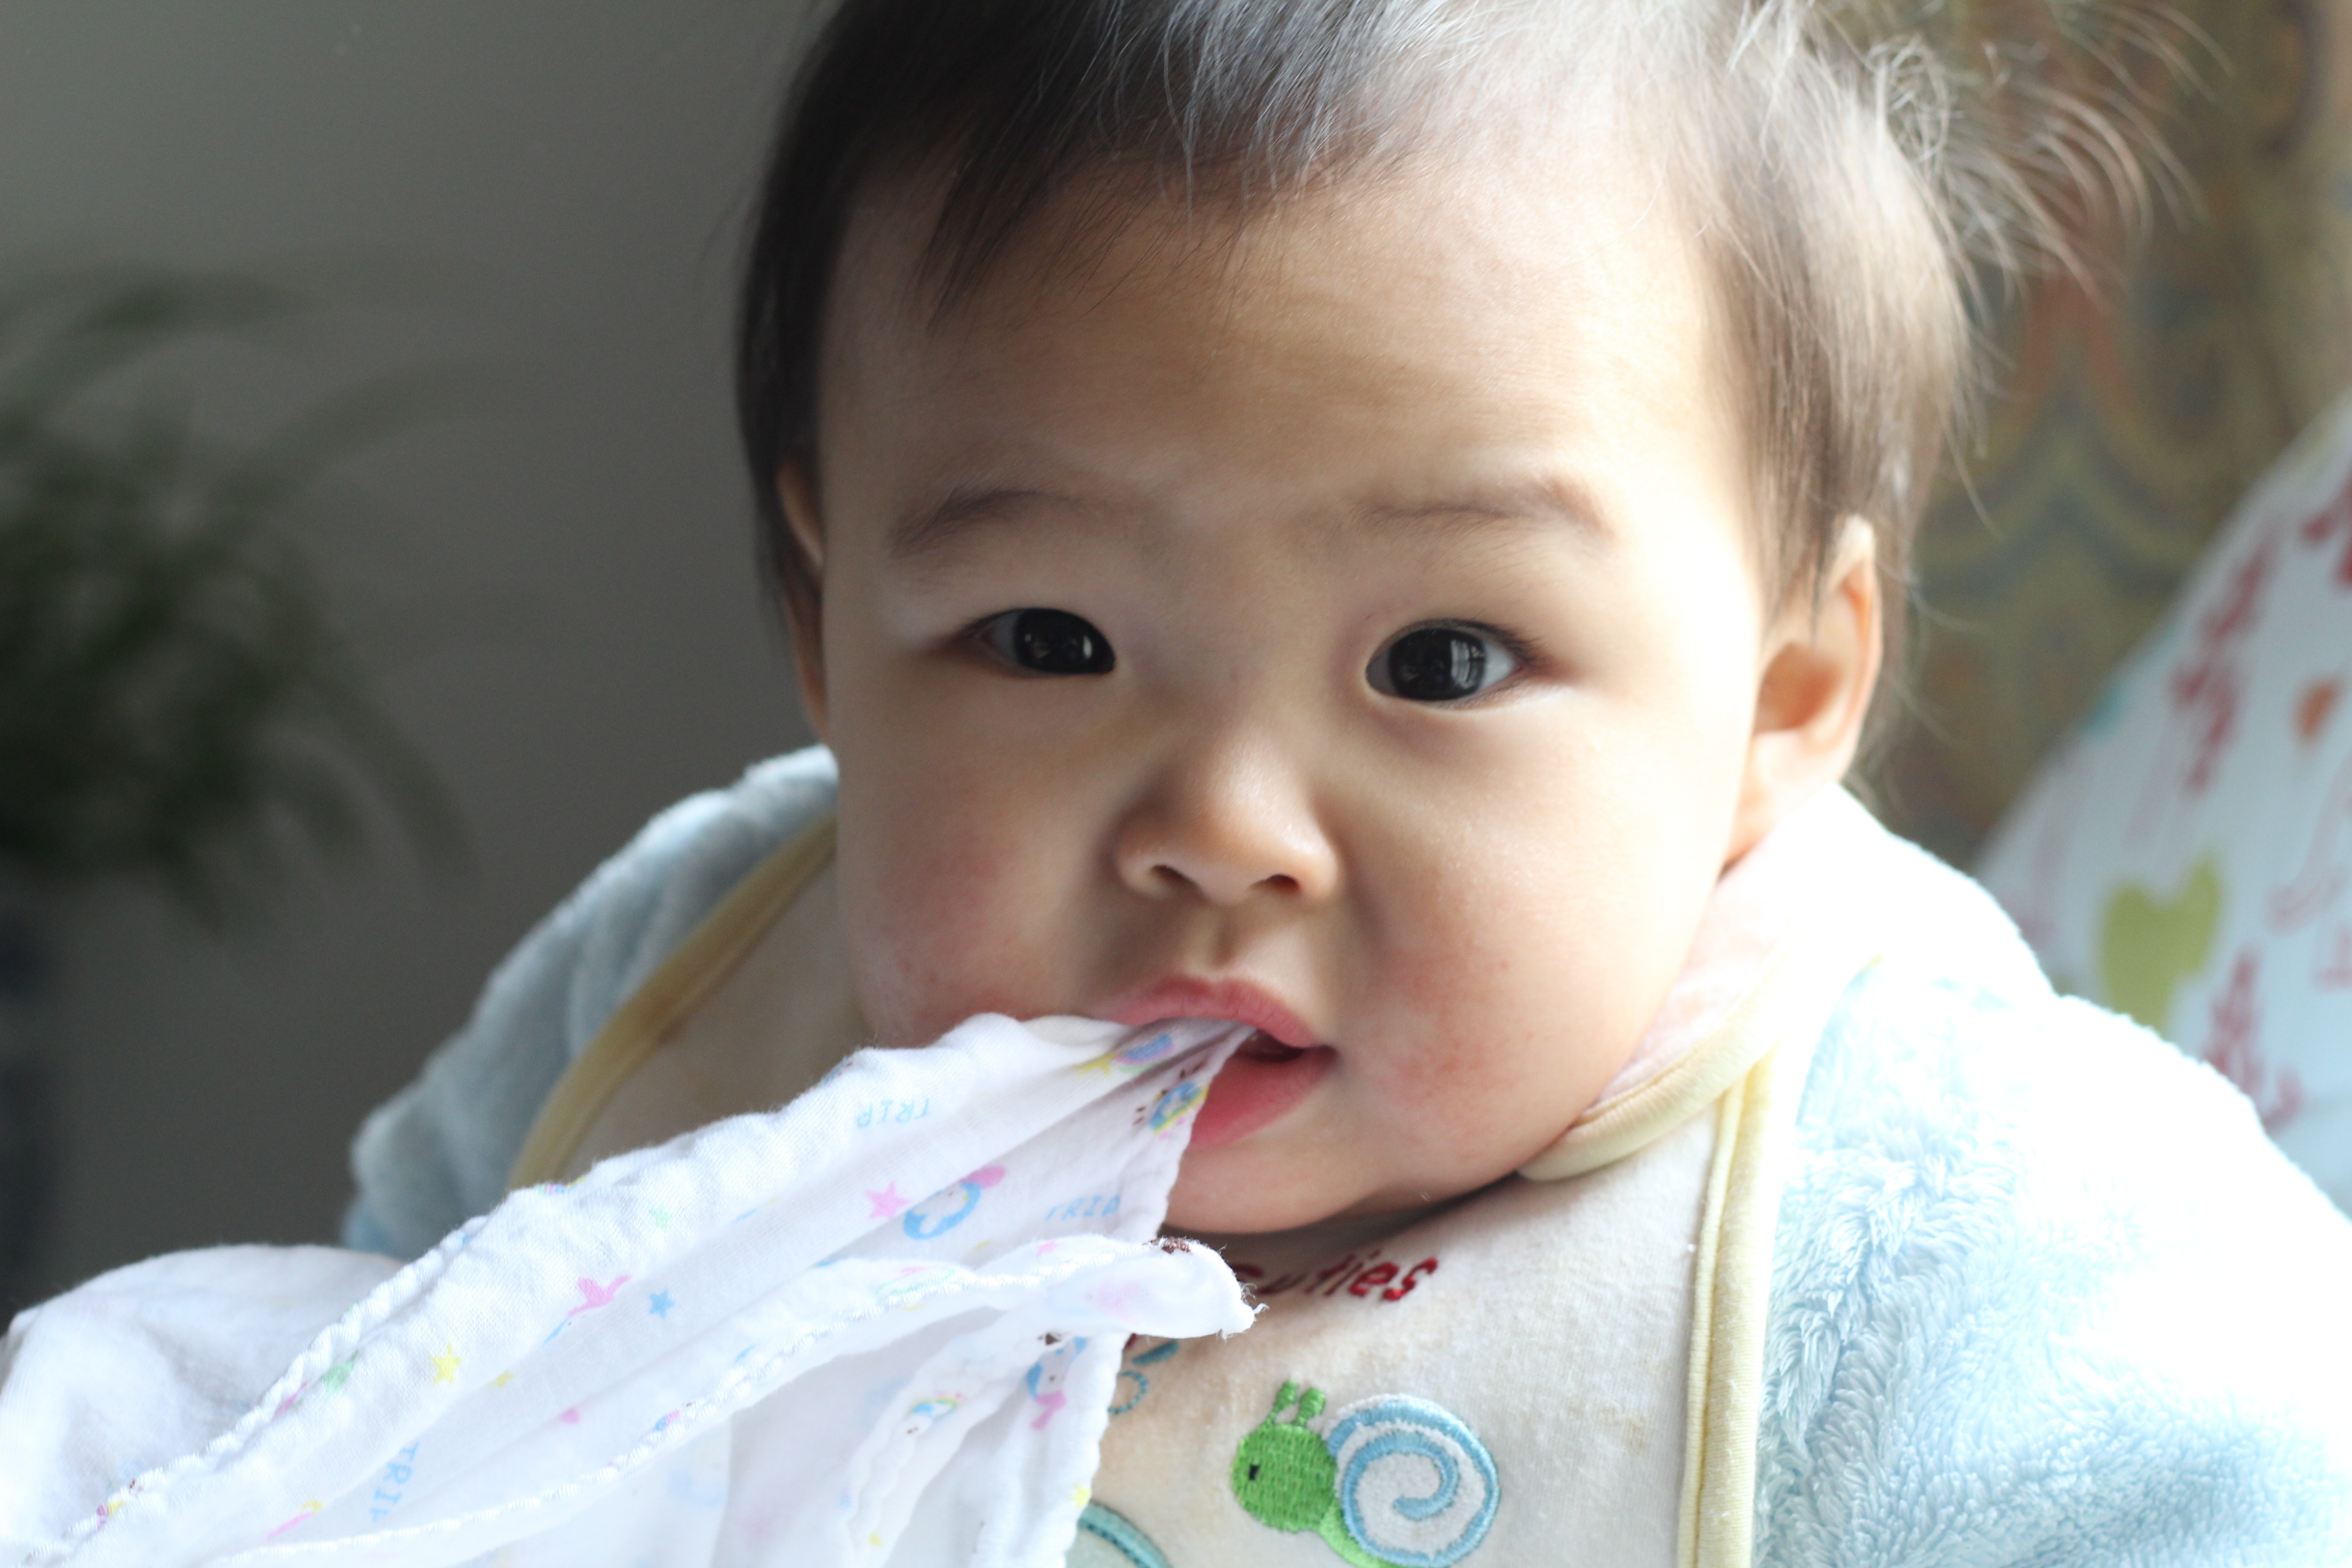
person, girl, play, portrait, child, baby, facial expression, smile, face, eating, kids, nose, infant, toddler, eye, skin, shanghai, organ, sweetness, emotion, portrait photography